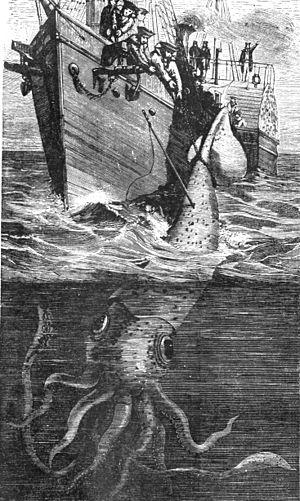
Le calmar géant est une espèce de céphalopodes décapodes, seul représentant de son genre et de sa famille.